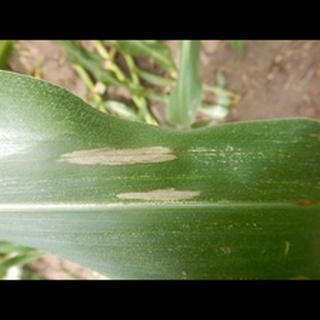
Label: corn_northern_leaf_blight